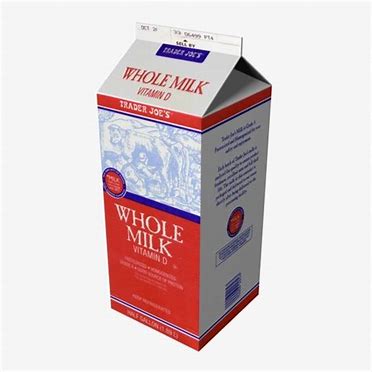
Label: paper